Frederic Alderson

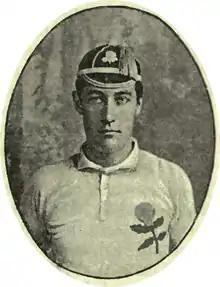

Frederic Hodgson Rudd Alderson (27 June 1867 – 18 February 1925) was an English international rugby union threequarter who played club rugby for Cambridge University and Hartlepool Rovers. Alderson played international rugby for England and was an original member of invitational team, the Barbarians.